GANEFO

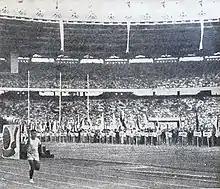
1st GANEFO

Indonesia established GANEFO in the aftermath of IOC censure for the politically charged fourth edition of Asian Games in 1962 in Jakarta which Indonesia hosted and for which Taiwan and Israel were refused entry cards. This ran against the doctrine of the International Olympic Committee, which strove to separate politics from sport. The IOC's eventual reaction was to suspend Indonesia indefinitely from the IOC. Indonesia had “thrown down a challenge to all international amateur sports organizations, which cannot very well be ignored,” in the words of IOC president Avery Brundage. This was the first time the IOC suspended one of its members, although Indonesia was readmitted in time for the 1964 Summer Olympics in Tokyo.